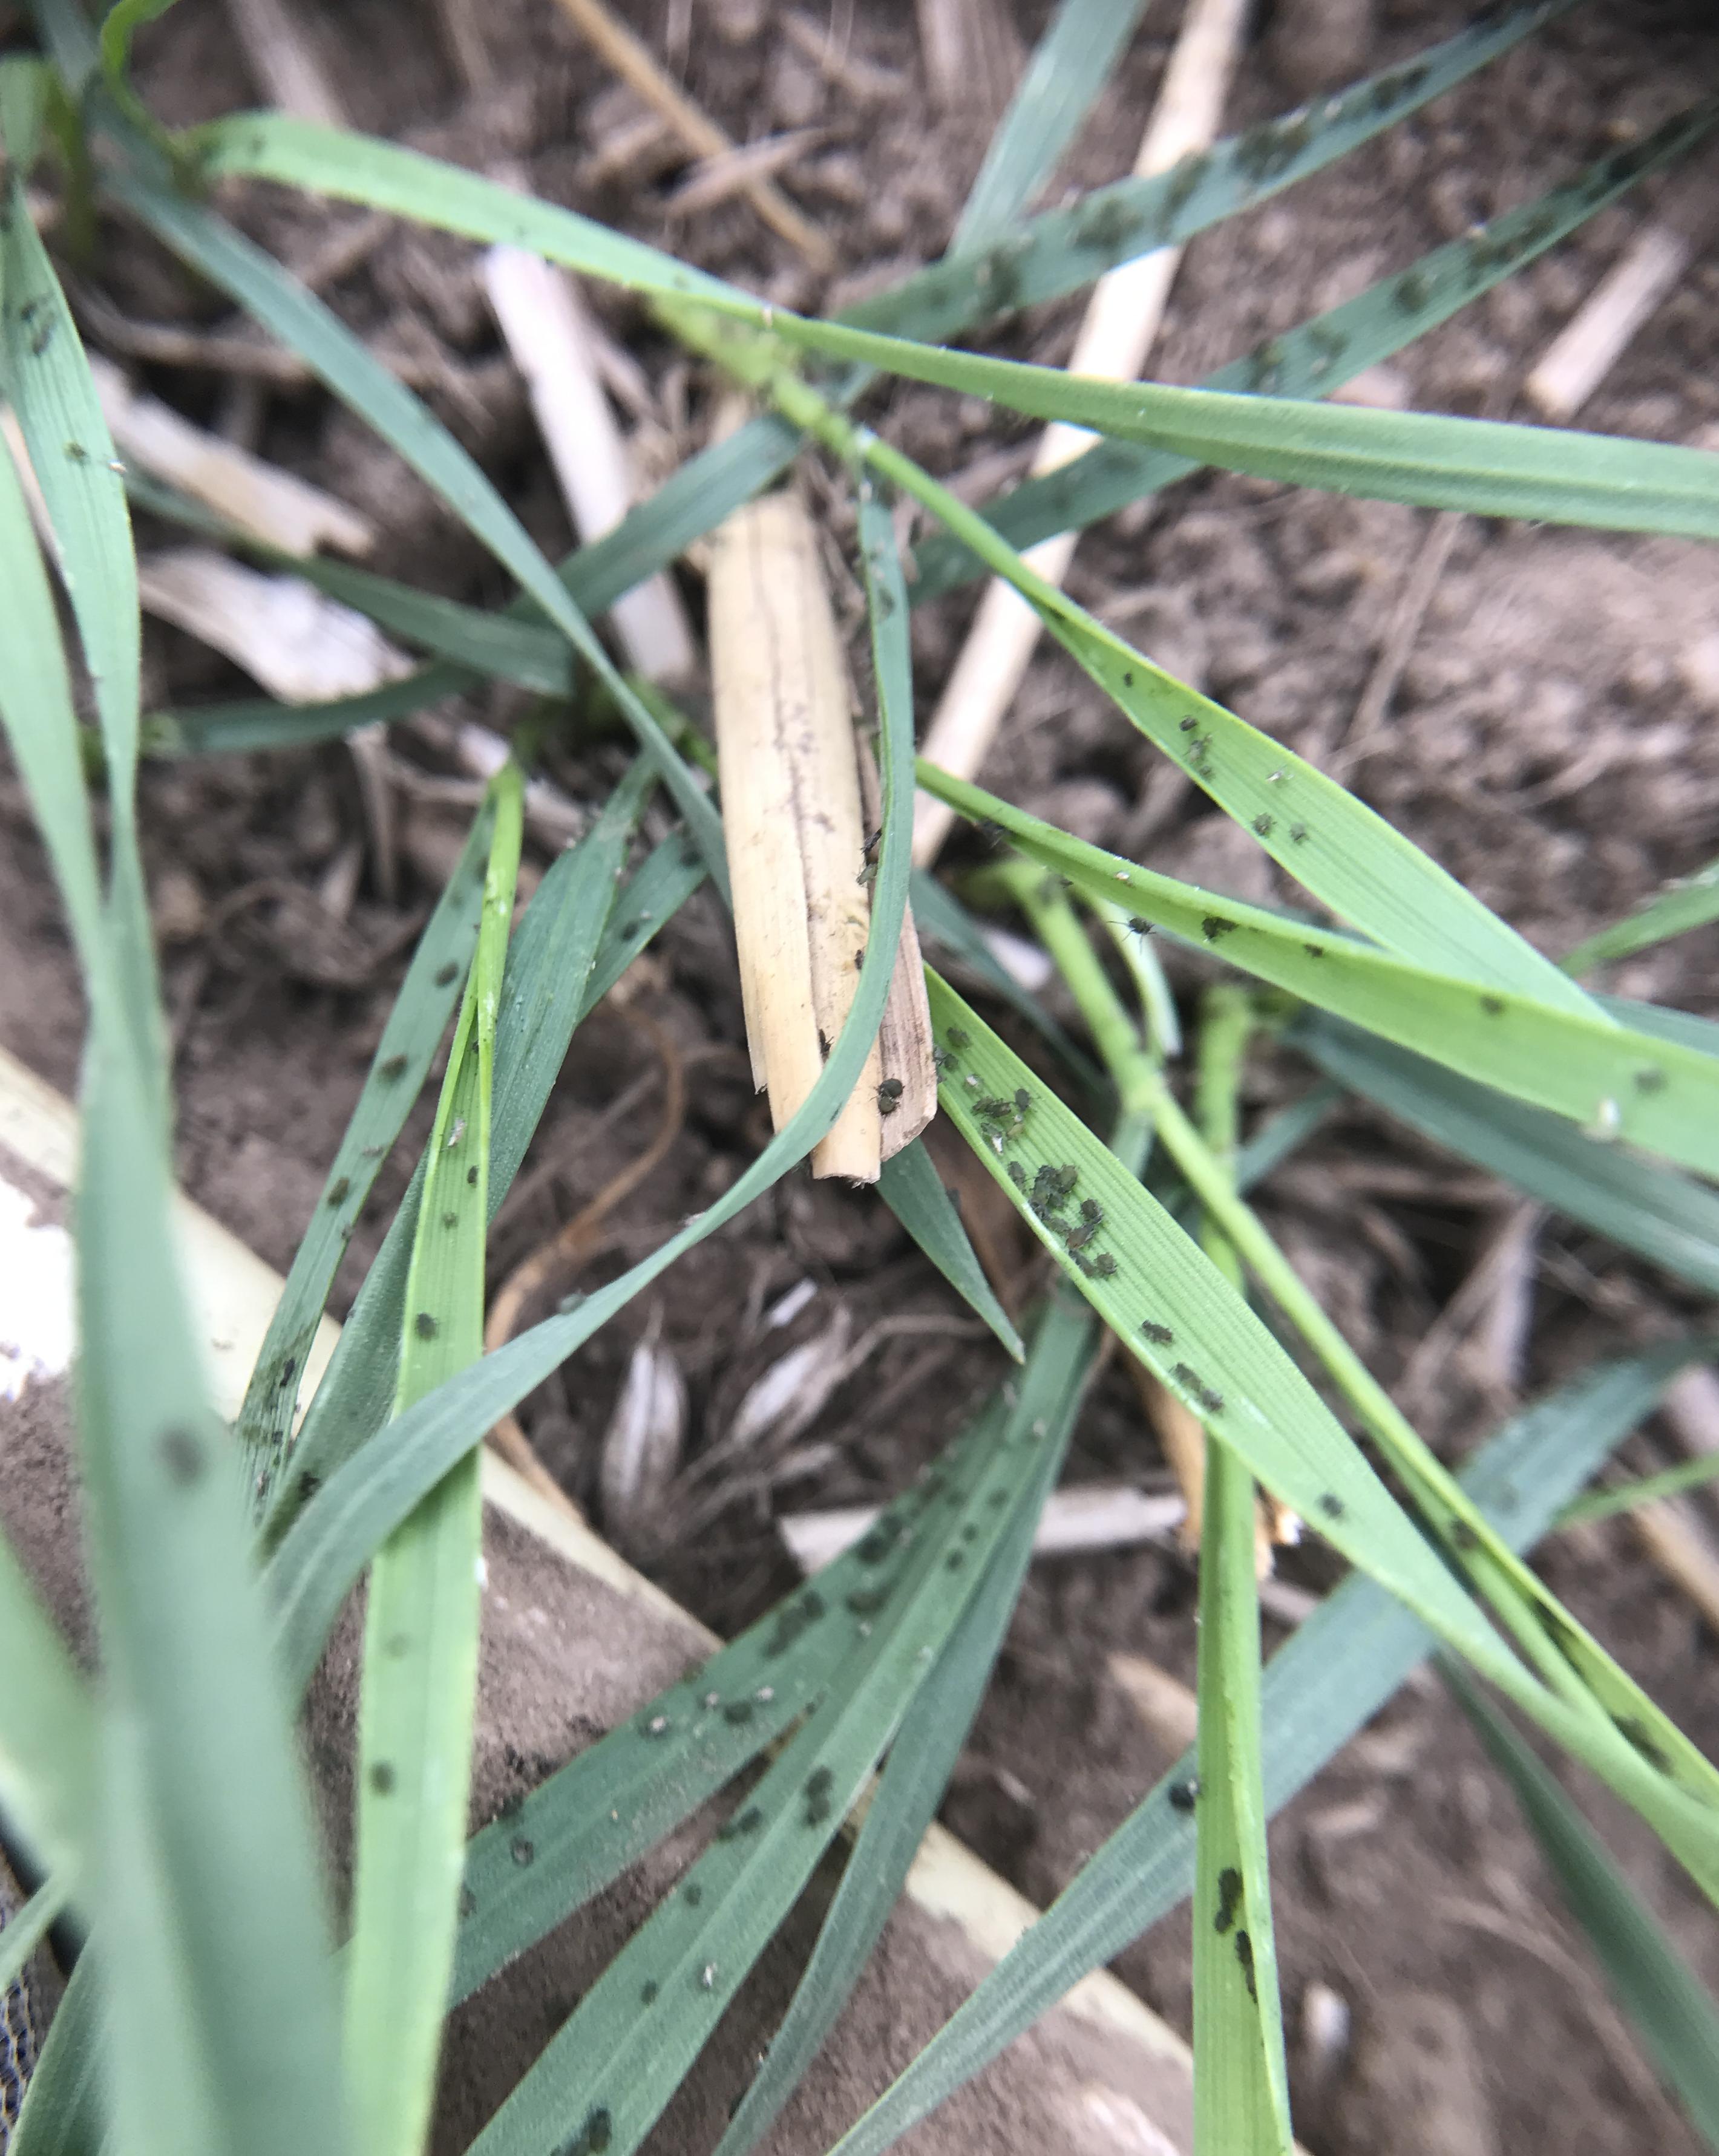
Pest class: bird_cherry_oat_aphid